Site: brandenburg
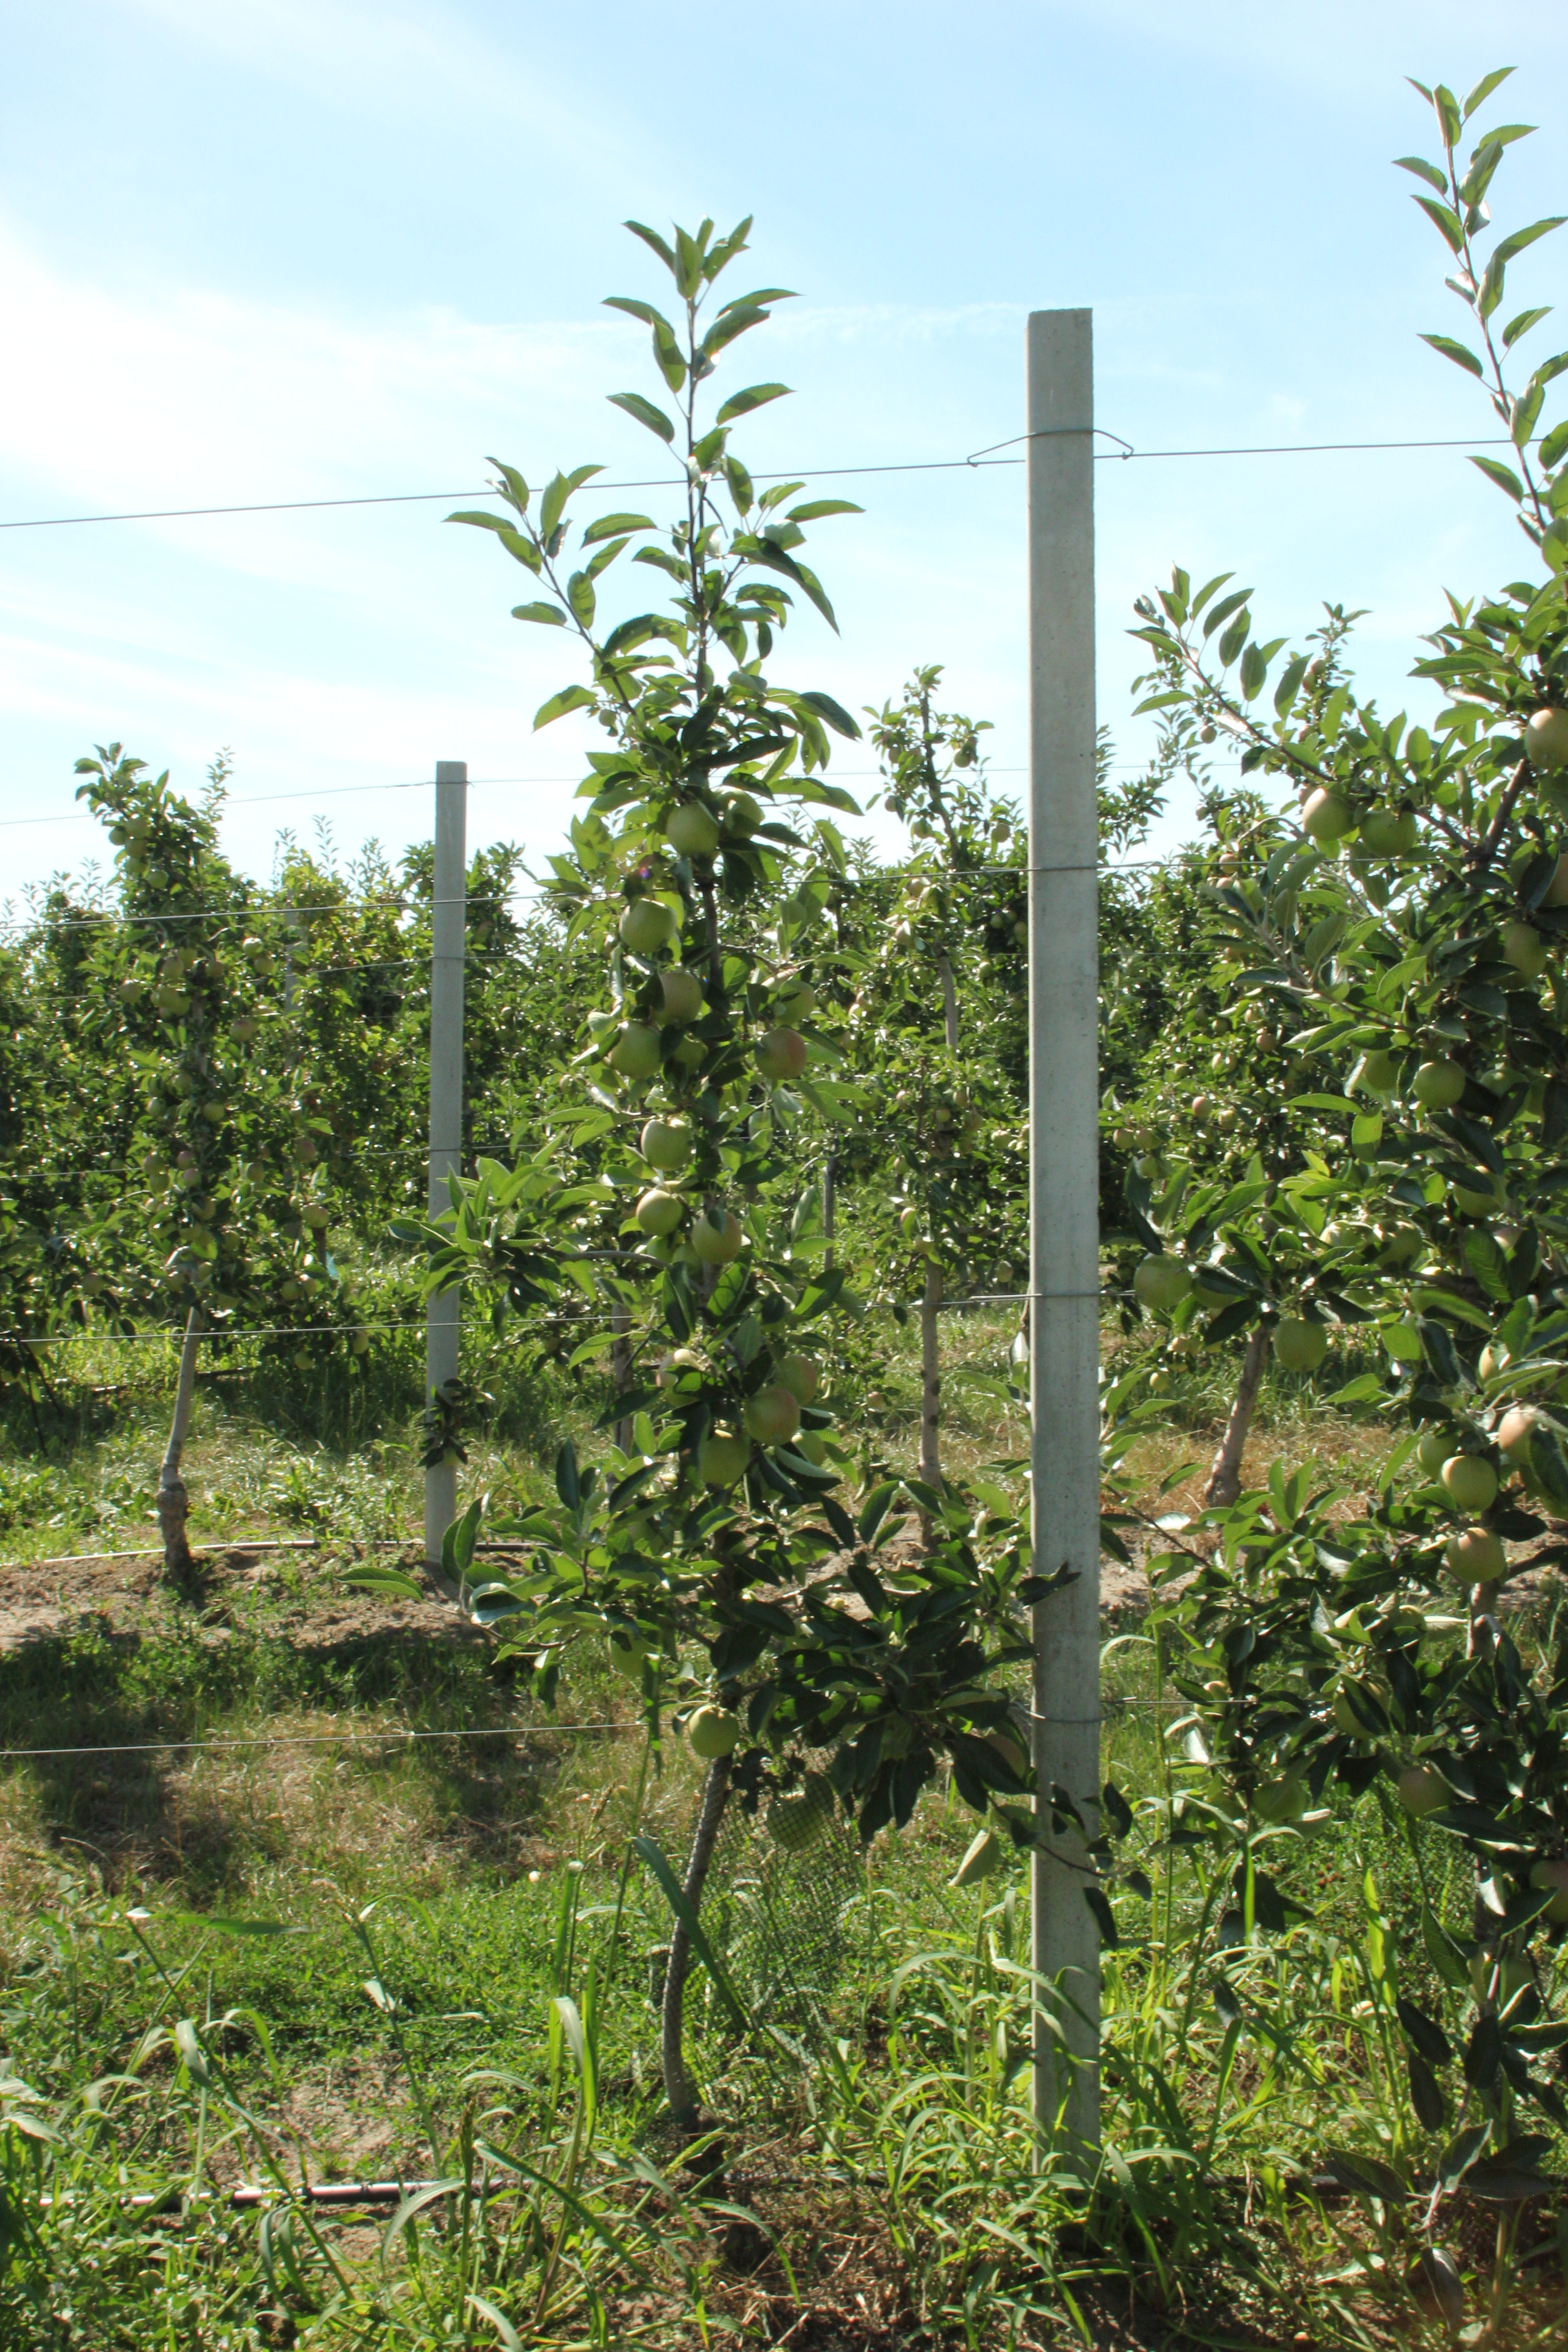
Growth stage (BBCH 77): Development of fruit